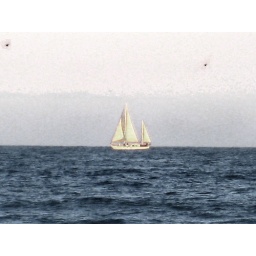
A sail boat out in the middle of the ocean on a somewhat overcast day back in august.